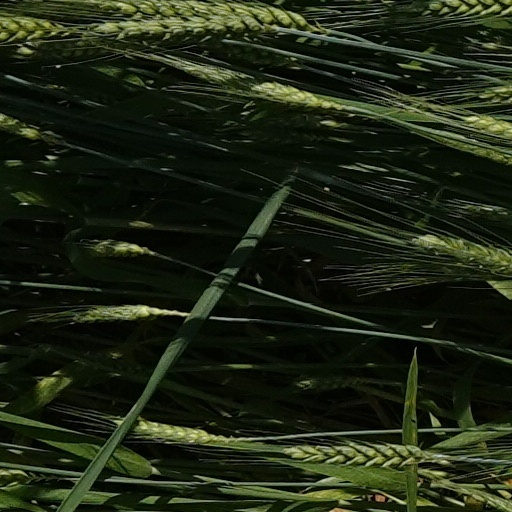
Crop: wheat